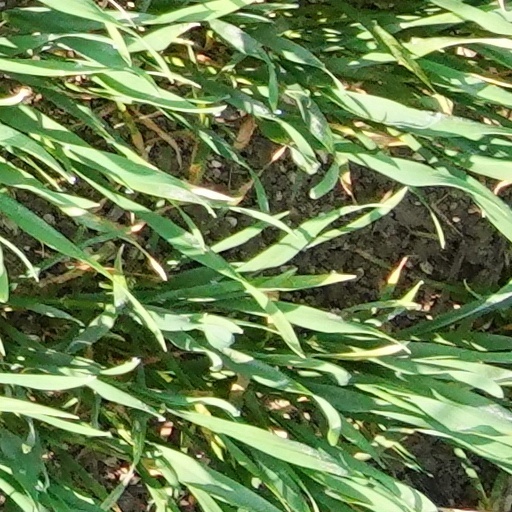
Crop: wheat